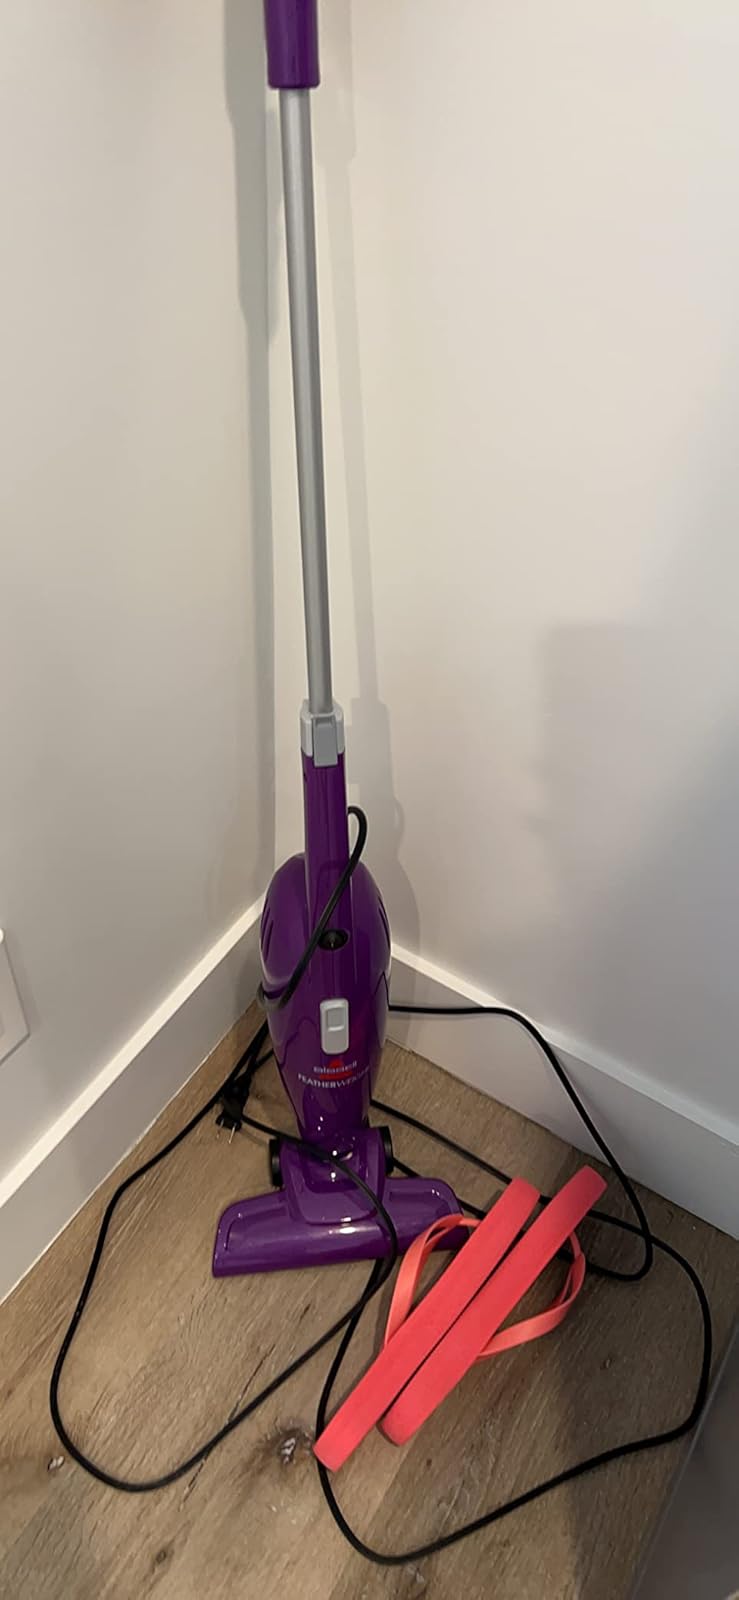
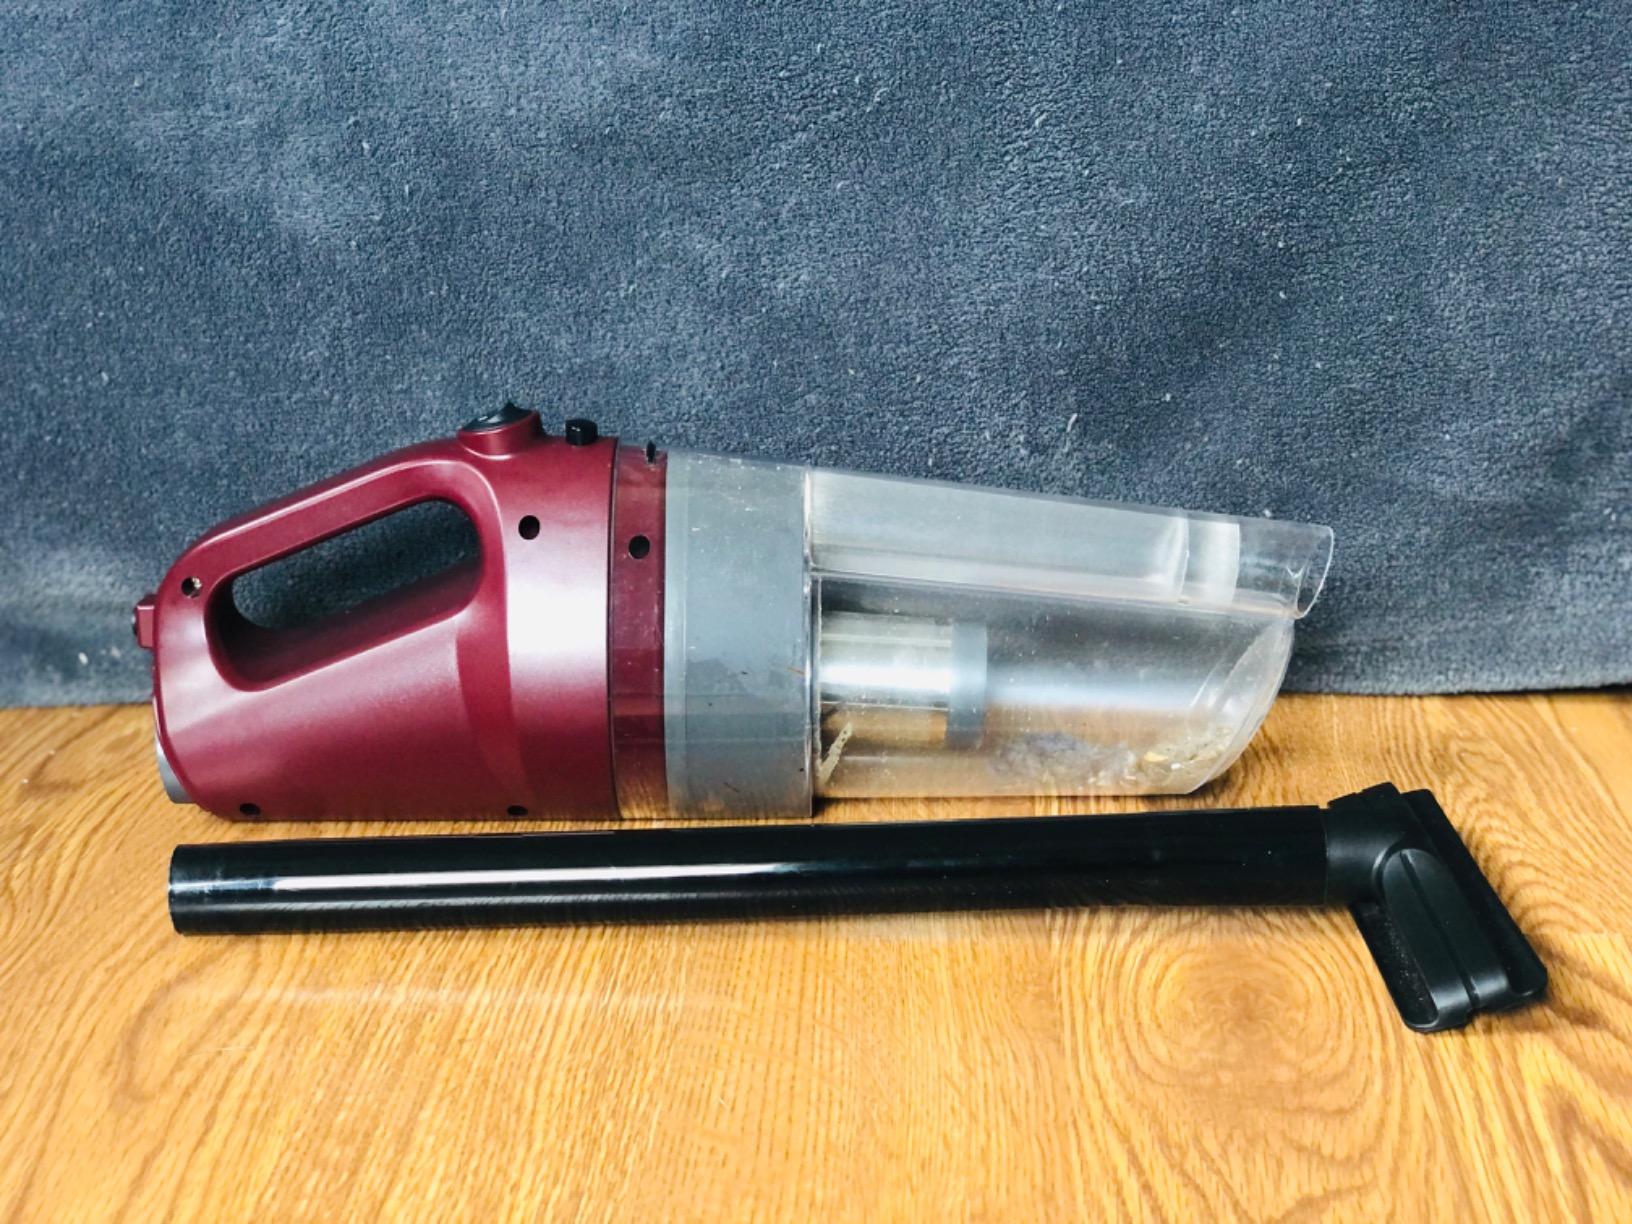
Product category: items_vacuum
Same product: no